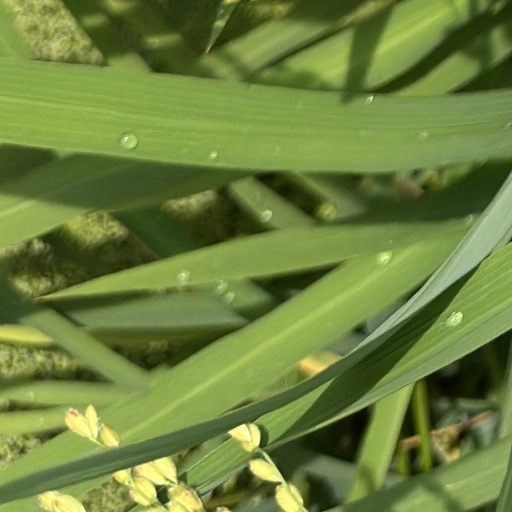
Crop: rice